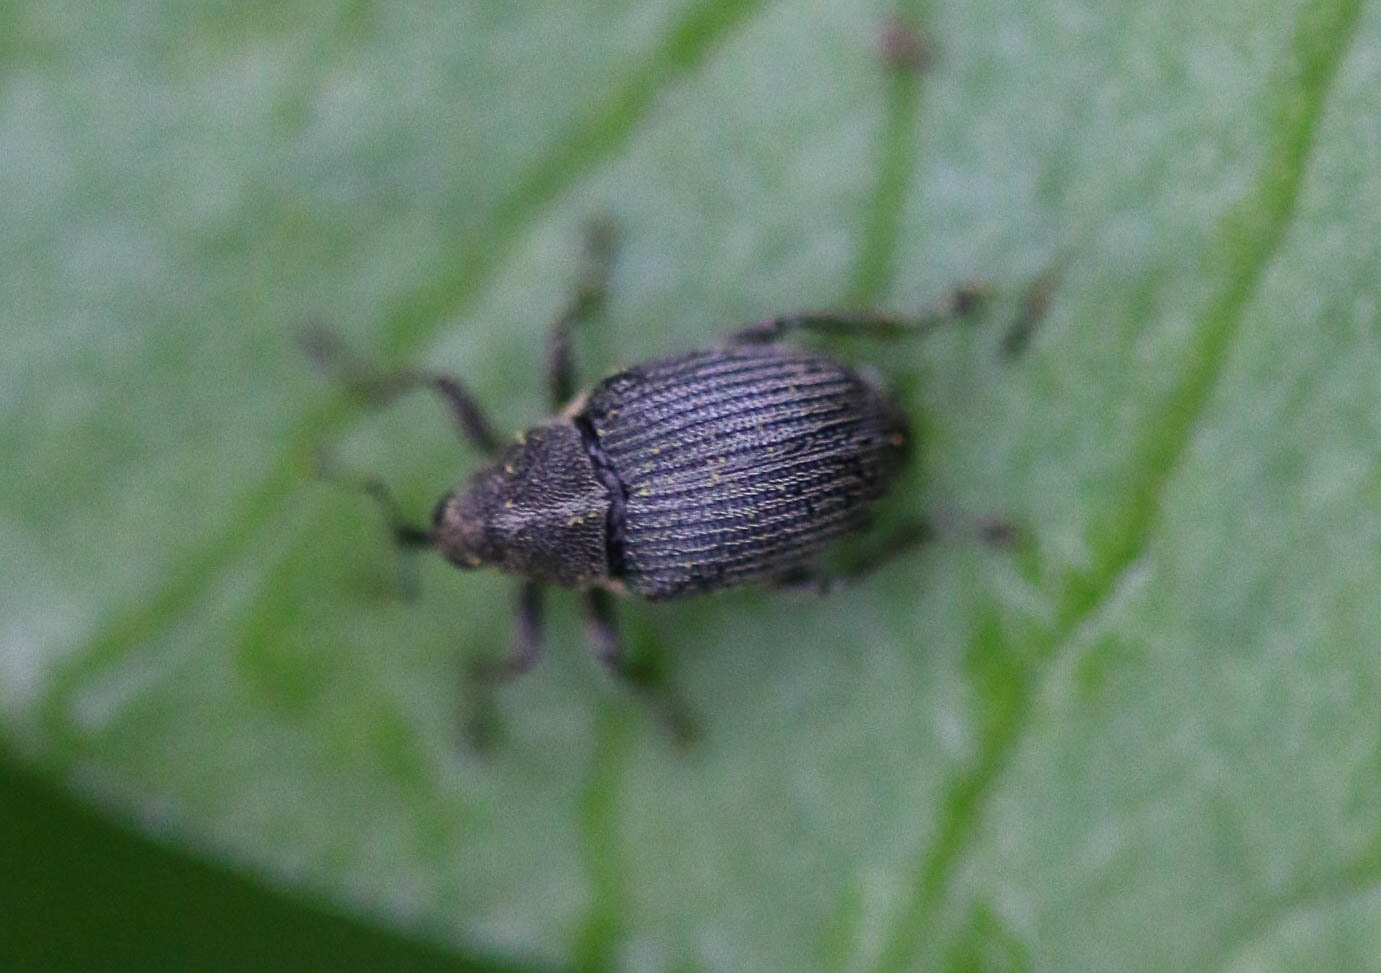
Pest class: Cabbage_seedpod_weevil